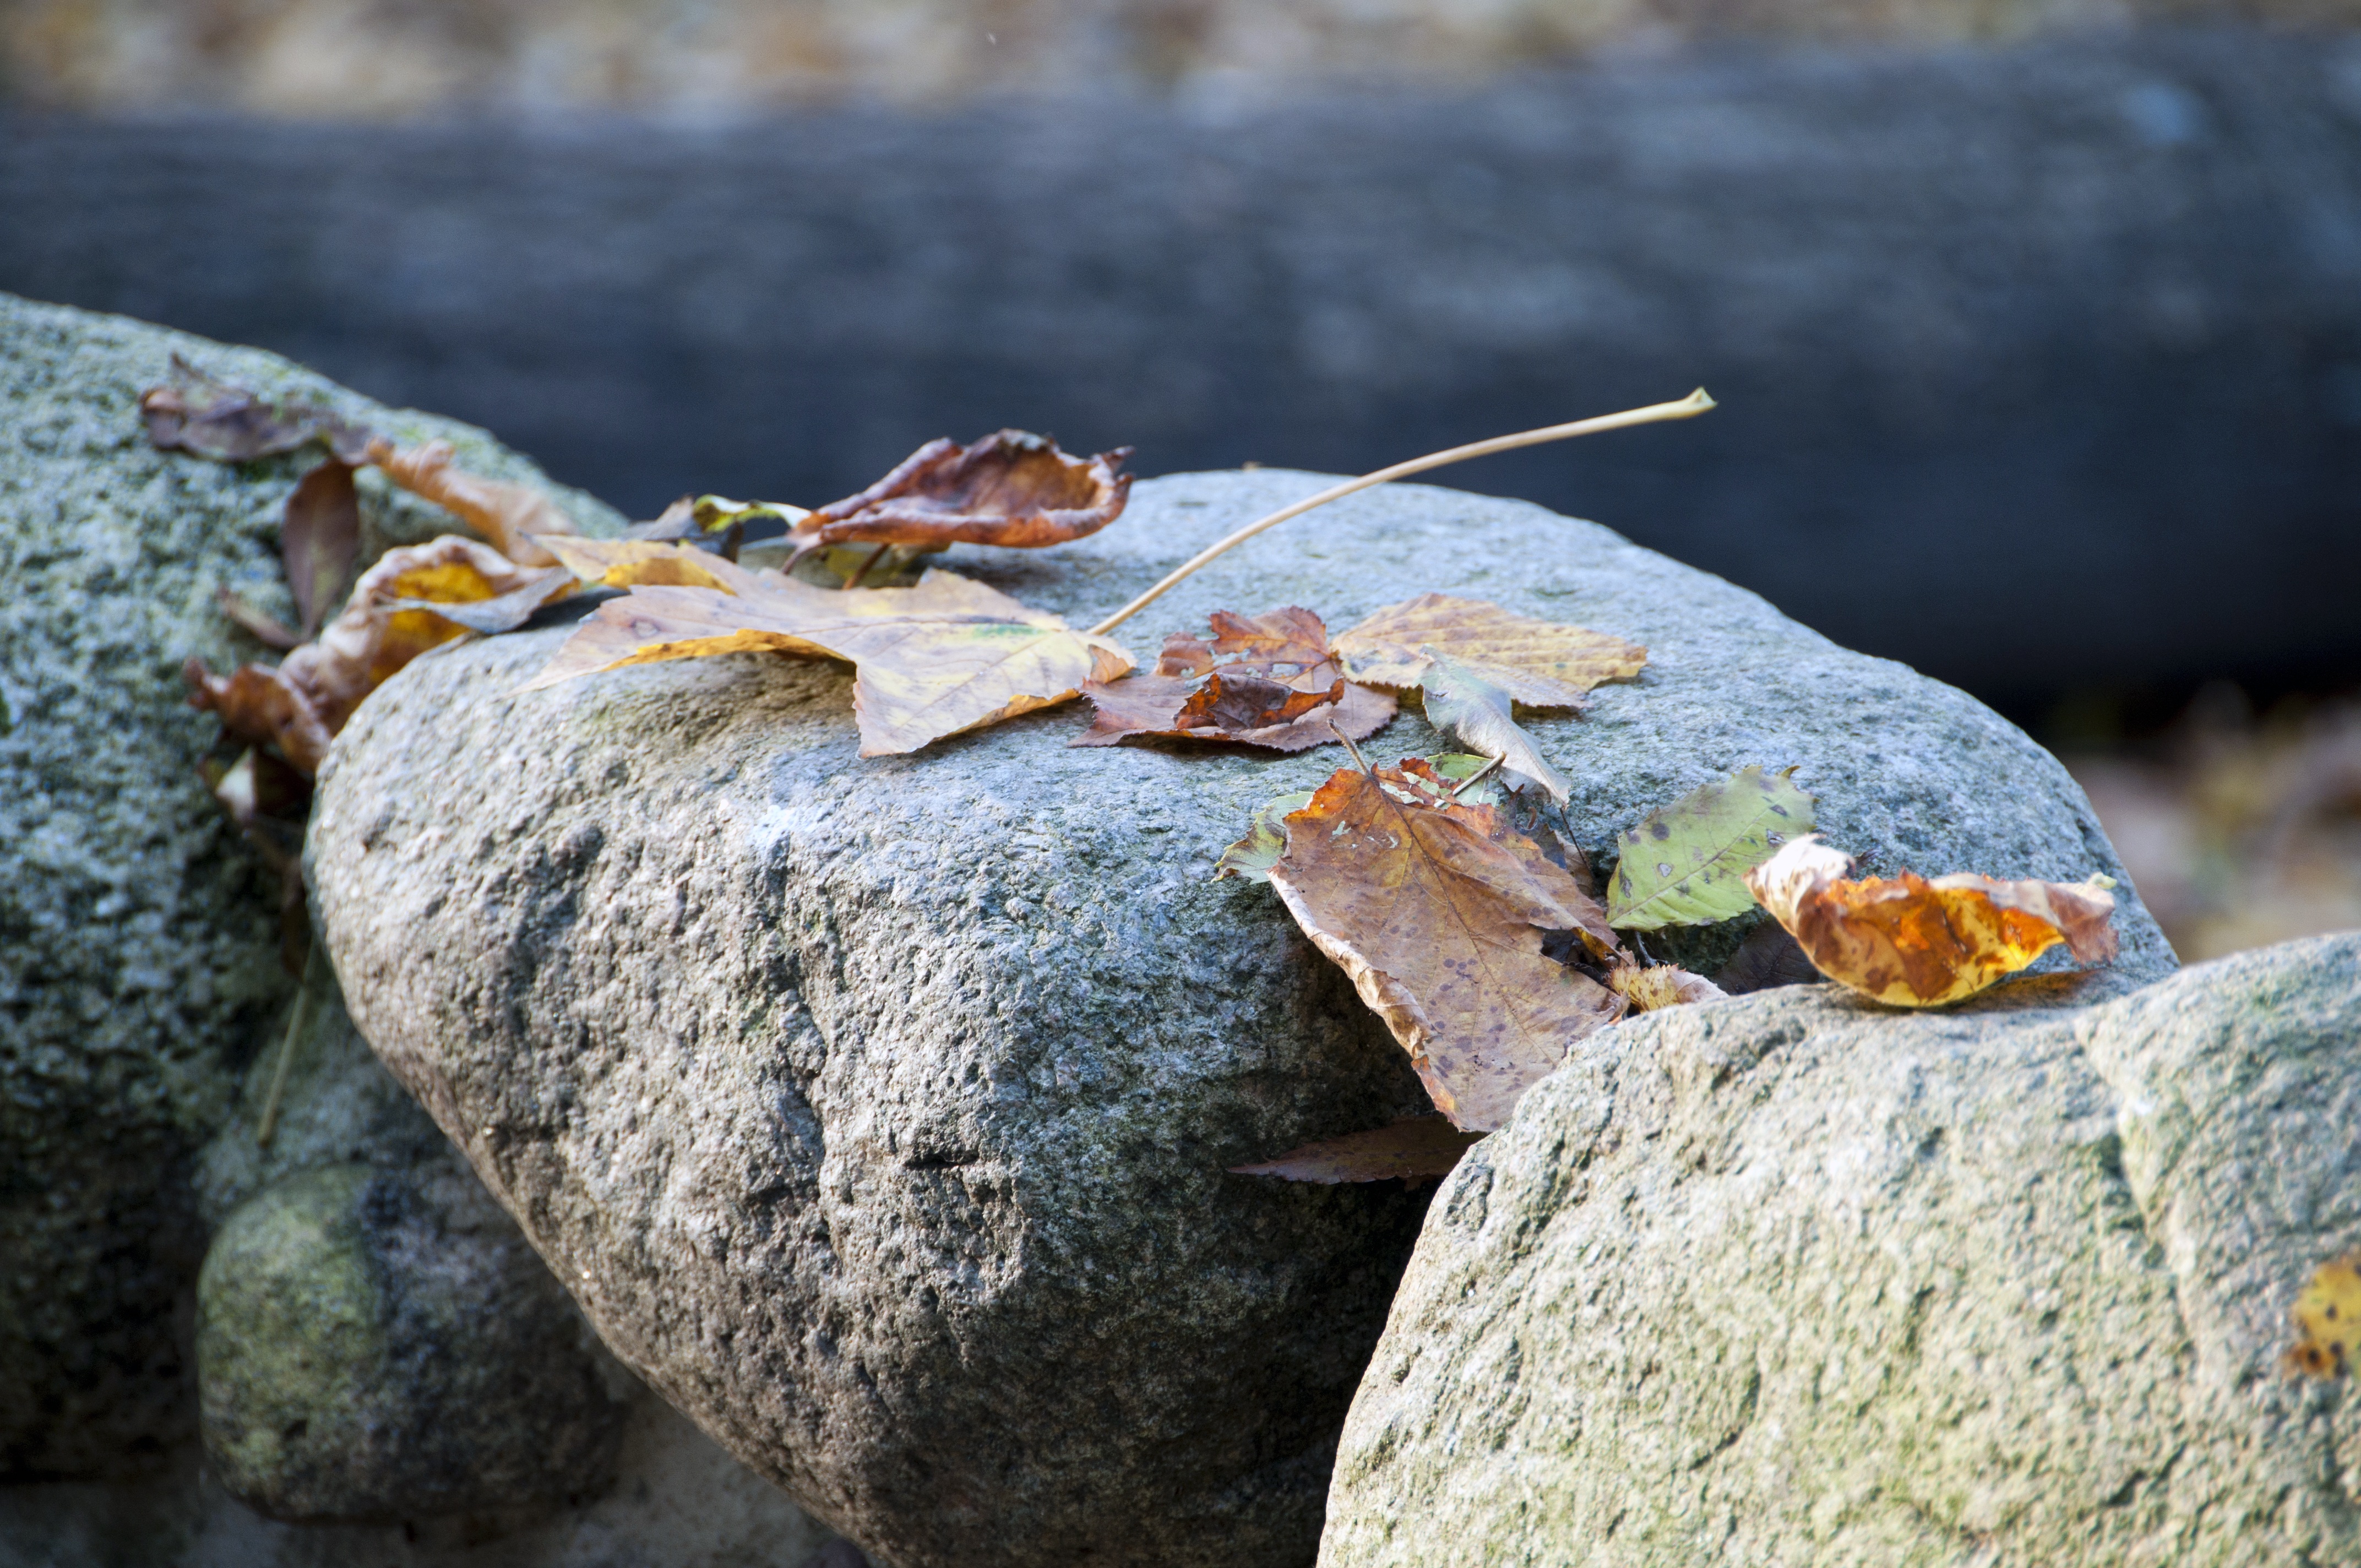
tree, nature, forest, rock, wood, leaf, stone, wildlife, foliage, autumn, reptile, fauna, material, lizard, geology, macro photography